Death and state funeral of Queen Victoria

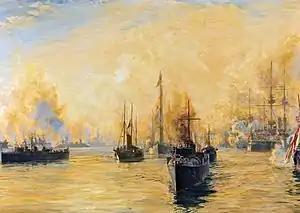
"The Passing of a Great Queen"; painting by William Wyllie

The state funeral of Queen Victoria took place on Saturday, 2 February 1901, in St George's Chapel, Windsor Castle; it had been 64 years since the last burial of a monarch.